Jeffery & Cole Casserole

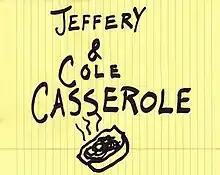
Title card

Jeffery & Cole Casserole is an American sketch comedy program that aired on Logo in 2009 and 2010. The show is written, directed and edited by real-life comedy duo Jeffery Self and Cole Escola. The series debuted on Logo June 19, 2009, and was renewed for a second season, which premiered July 9, 2010, also on Logo. The show was canceled March 17, 2011.